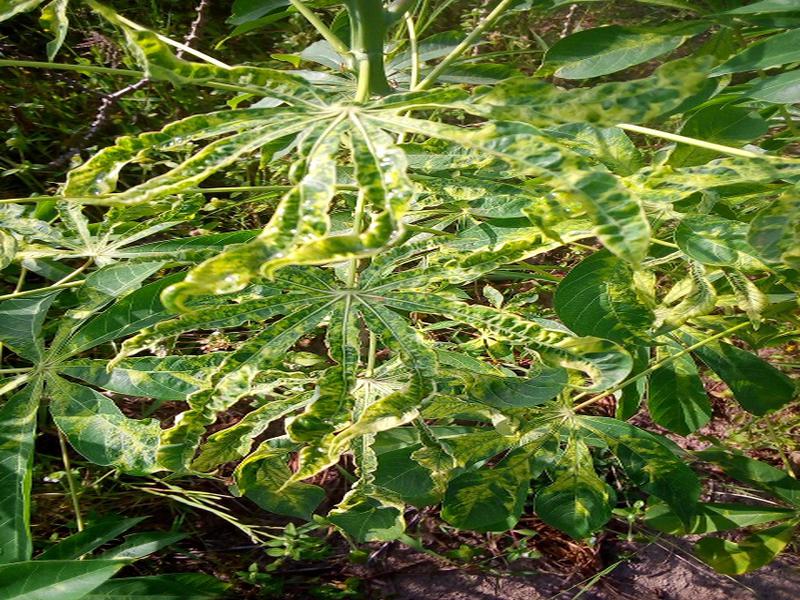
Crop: cassava
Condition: mosaic_disease